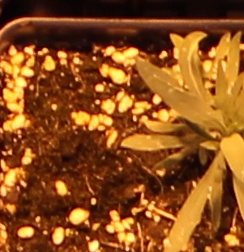
Label: Kochia